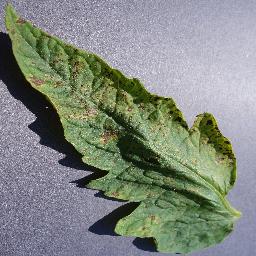
Label: Tomato___Septoria_leaf_spot